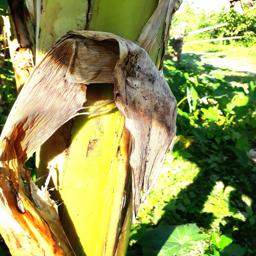
Label: PSEUDOSTEM WEEVIL